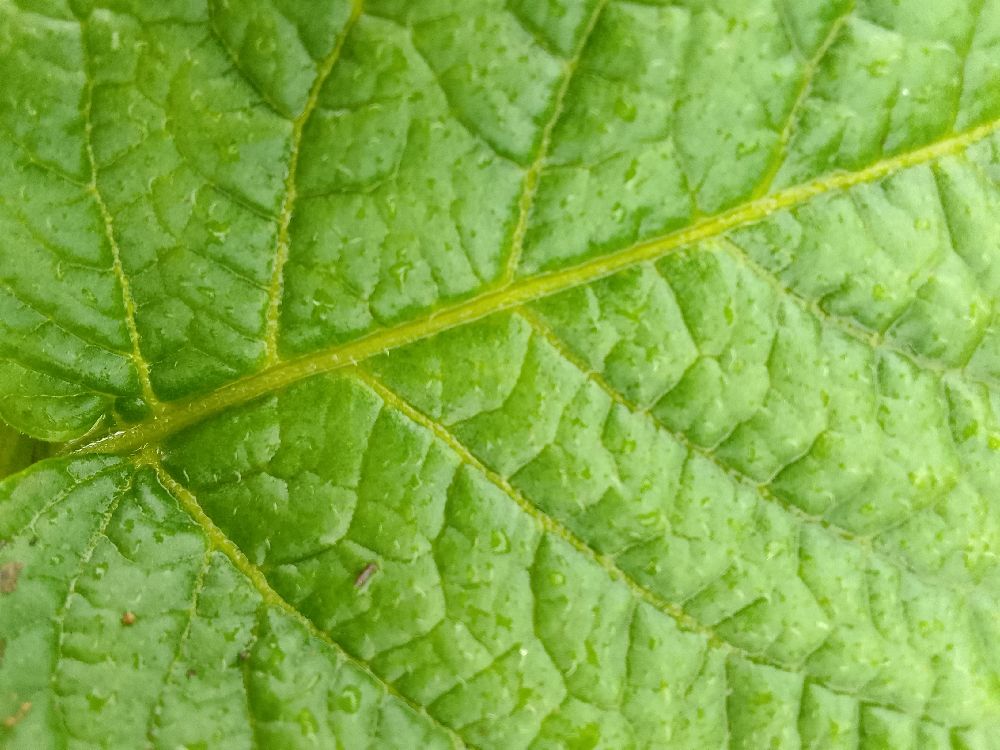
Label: Healthy